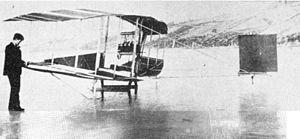
Le Red Wing est le premier aéroplane expérimental officiellement réalisé par l’Aerial Experimental Association en 1908.